Medium Extended Air Defense System

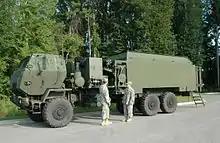
From the MEADS battle manager, a commander can add or subtract sensors and launchers as the situation dictates without shutting down the system.

The MEADS TOC provides battle management and C4I (command, control, computers, communications, and intelligence). It controls an advanced network-centric open architecture that allows any combination of sensors and launchers to be organized into a single air and missile defense battle element. The system is netted and distributed. Every MEADS battle manager, radar, and launcher is a wireless node on the network. By virtue of multiple communications paths, the network can be expanded or contracted as the situation dictates and precludes single point failure if one node becomes inoperable. It also has a plug-and-fight capability that allows MEADS launchers and radars to seamlessly enter and leave the network without shutting it down and interrupting ongoing operations. MEADS uses open, non-proprietary standardized interfaces to extend plug-and-fight to non-MEADS elements. This flexibility is new for ground-based AMD systems.